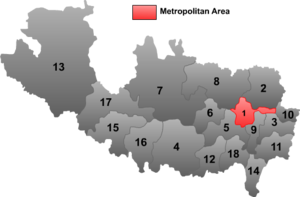
Xigazê / Administrative enheder
Kort over Xigazê
Xigazê, eller Shigatse, er et præfektur i den autonome region Tibet i Folkerepublikken Kina. Præfekturet er stort set identisk med den Tsang-delen af den historiske region Ü-Tsang i det gamle Tibet. Det har et areal på 182.000 km², og en befolkning på 670.000 mennesker.